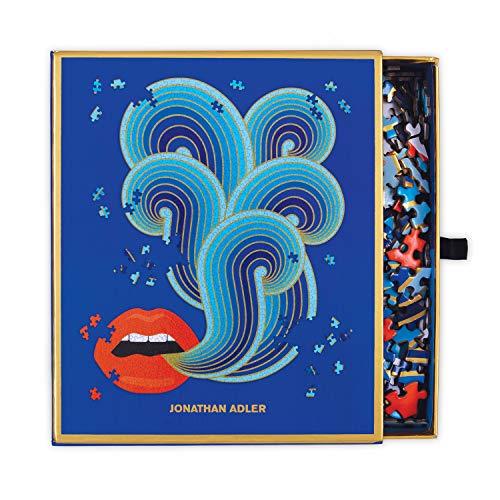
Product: Jonathan Adler Lips Shaped Puzzle, 750 Pieces, 21.5” x 27” – Signature Swirling Smokestack Lips Pattern Die-Cut in Shape of Image - Thick, Sturdy Pieces – Challenging and Fun
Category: Toys & Games | Puzzles | Jigsaw Puzzles
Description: SHAPED PUZZLE: This flawless fit jigsaw puzzle features Adler’s signature swirling smokestack lips pattern uniquely die-cut and contoured to the edges of this vibrant image.
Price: $35.00
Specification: ProductDimensions:2.2x10x8.5inches|ItemWeight:1.65pounds|ShippingWeight:1.65pounds(Viewshippingratesandpolicies)|ASIN:0735362971|Itemmodelnumber:9780735362970|Manufacturerrecommendedage:8yearsandup